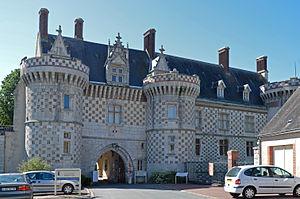
Abbaye Saint-Florentin de Bonneval - Eure-et-Loir This building is classé au titre des Monuments Historiques. It is indexed in the Base Mérimée, a database of architectural heritage maintained by the French Ministry of Culture,
Henri Marie Jean Louis Ey est un neurologue et psychiatre français, médecin-chef de l'hôpital psychiatrique de Bonneval, né le 10 août 1900 à Banyuls-dels-Aspres et mort le 8 novembre 1977 dans la même ville.